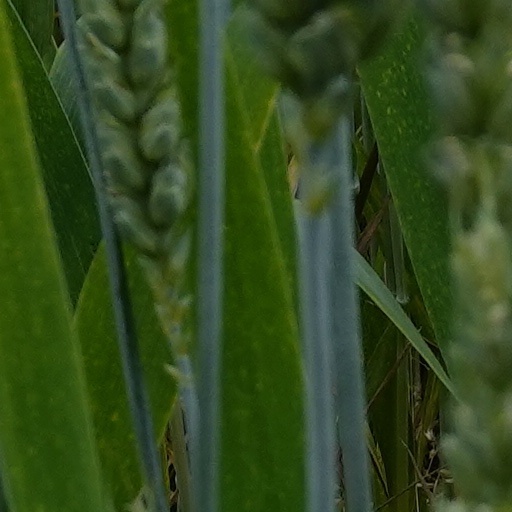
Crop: wheat